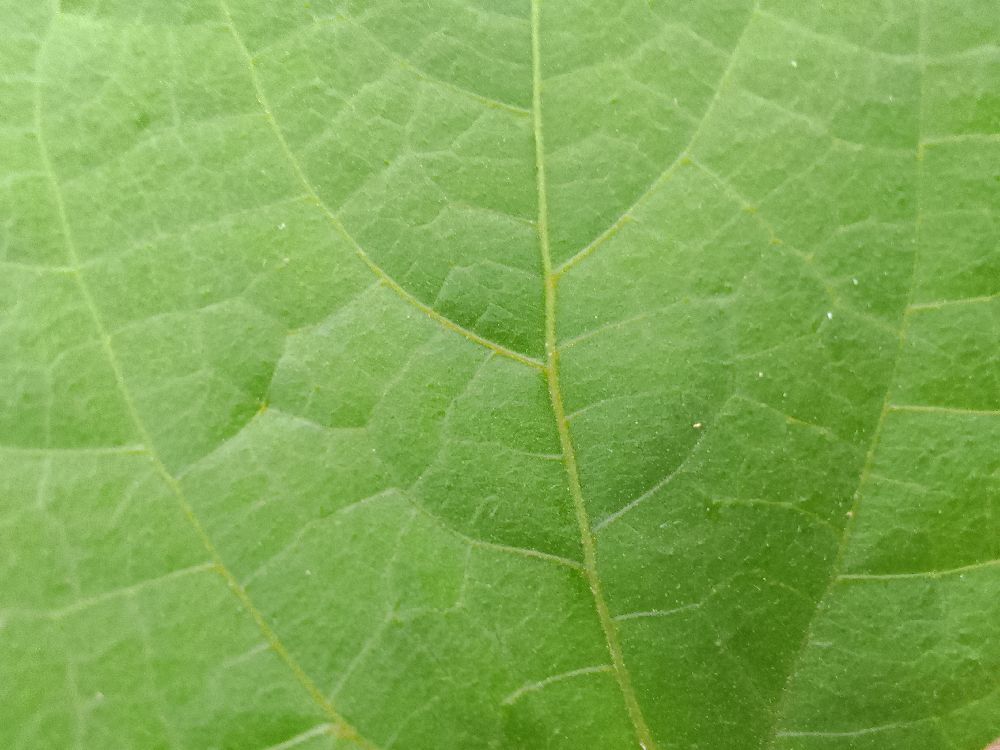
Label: healthy